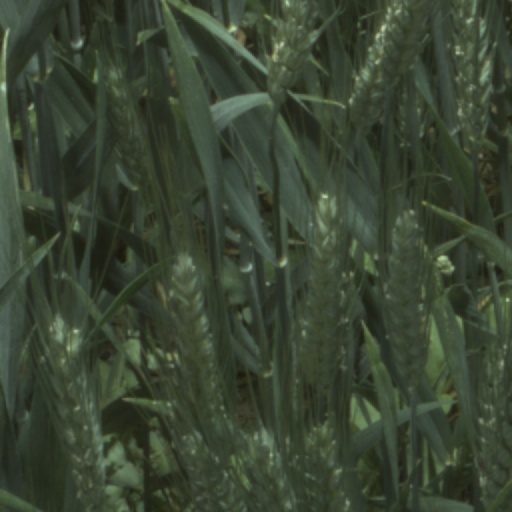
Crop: wheat